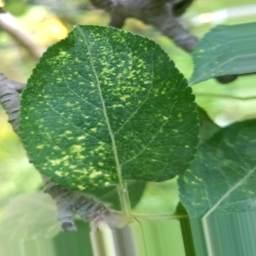
Label: Apple_Mosaic